Lamprey

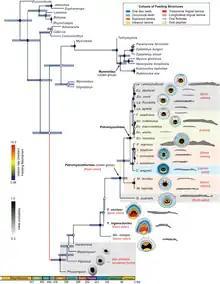
Phylogeny including extinct taxa, with a younger divergence date estimate

Taxonomists place lampreys and hagfish in the subphylum Vertebrata of the phylum Chordata, which also includes the invertebrate subphyla Tunicata (sea-squirts) and the fish-like Cephalochordata (lancelets or Amphioxus). Recent molecular and morphological phylogenetic studies place lampreys and hagfish in the infraphylum Agnatha or Agnathostomata (both meaning without jaws). The other vertebrate infraphylum is Gnathostomata (jawed mouths) and includes the classes Chondrichthyes (sharks), Osteichthyes (bony fishes), Amphibia, Reptilia, Aves, and Mammalia.